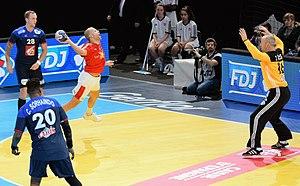
Le 10 janvier 2016 lors du match France / Danemark durant la Golden League à l'AccorHotels Arena (Paris).
Anders Eggert face à Thierry Omeyer 2-20160110.jpg